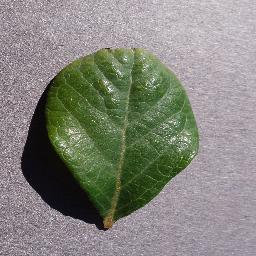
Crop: blueberry
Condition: healthy